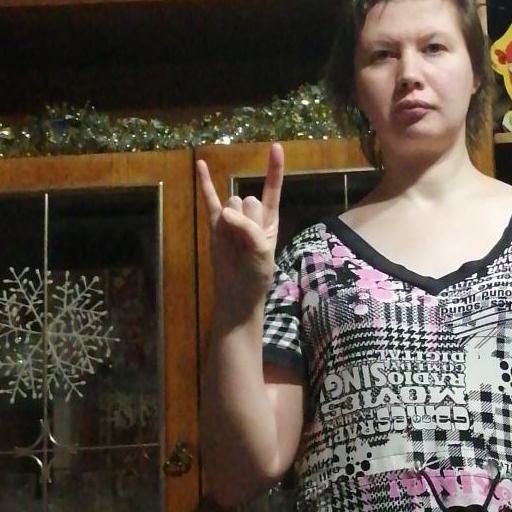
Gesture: rock